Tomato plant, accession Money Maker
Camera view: tilt-top (135 deg); turntable rotation: 60 degrees
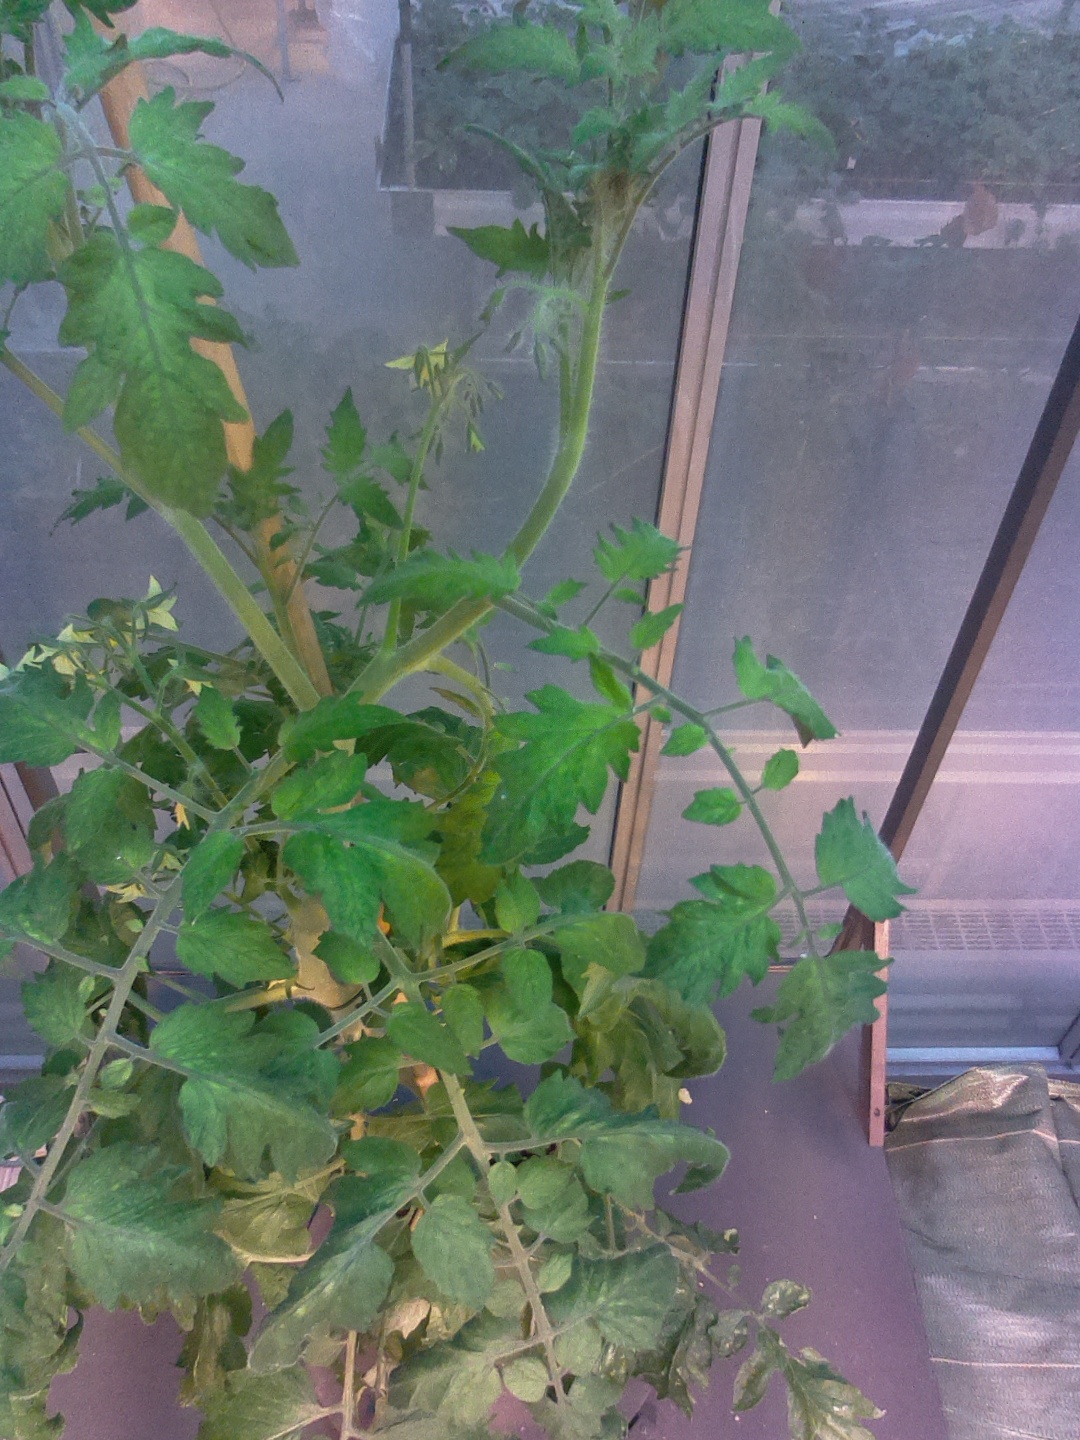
BBCH growth stage 67: Full flowering, 70%-80% of flowers open, more petals falling